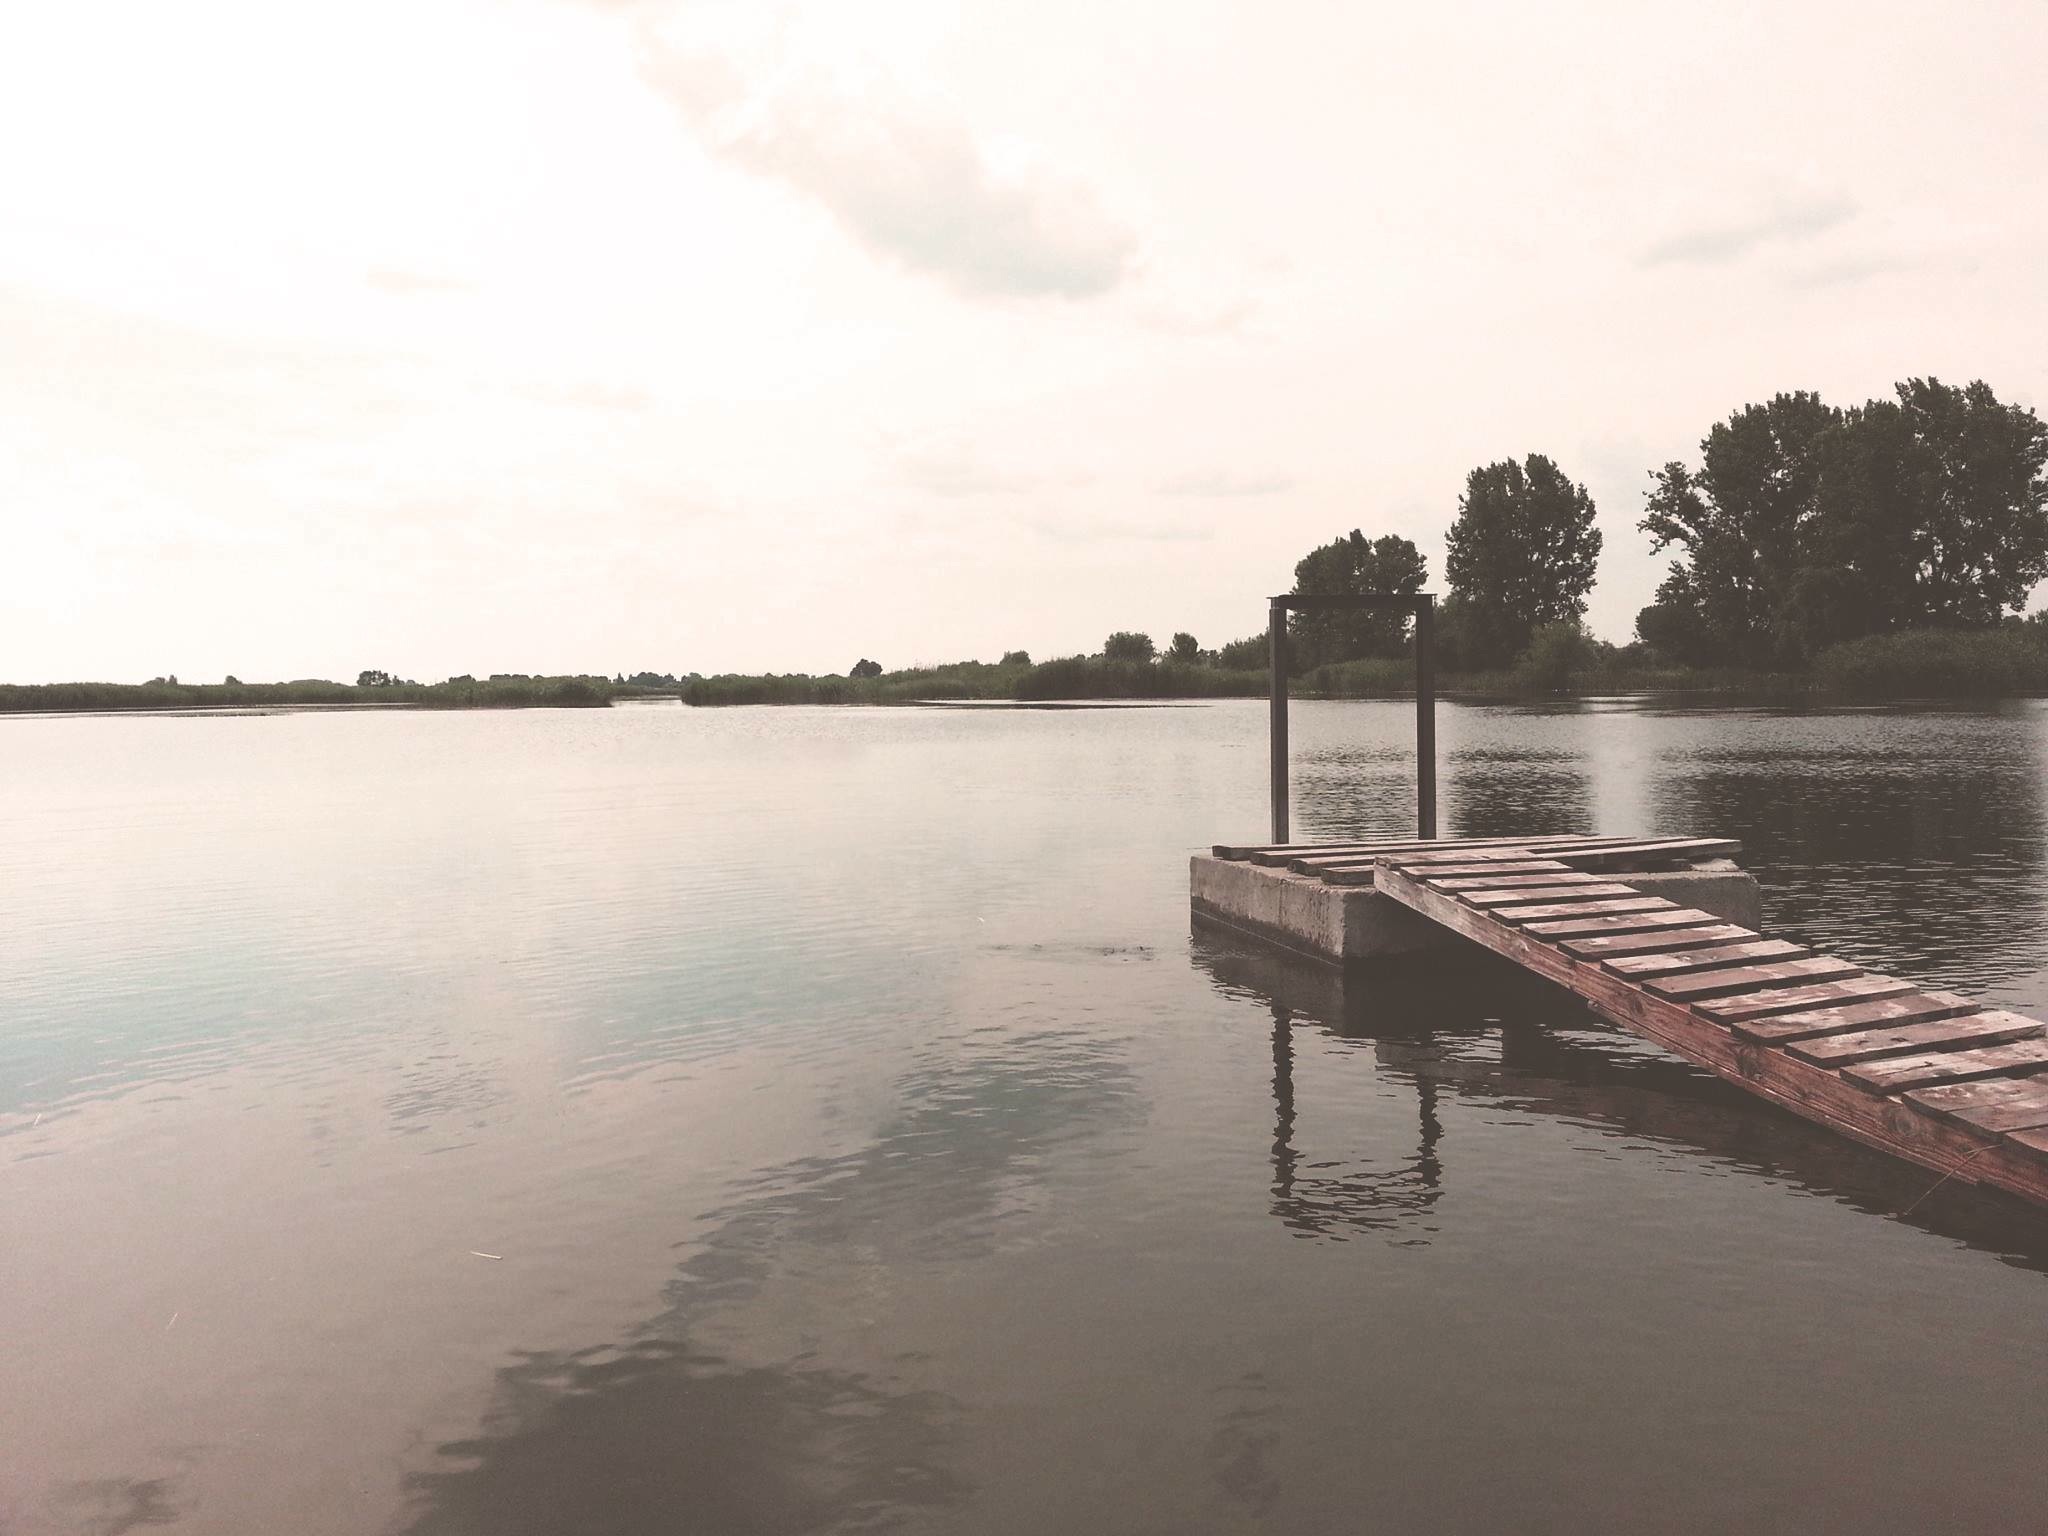
sea, water, boat, shore, lake, river, reflection, vehicle, bay, reservoir, waterway, boating, loch, atmospheric phenomenon